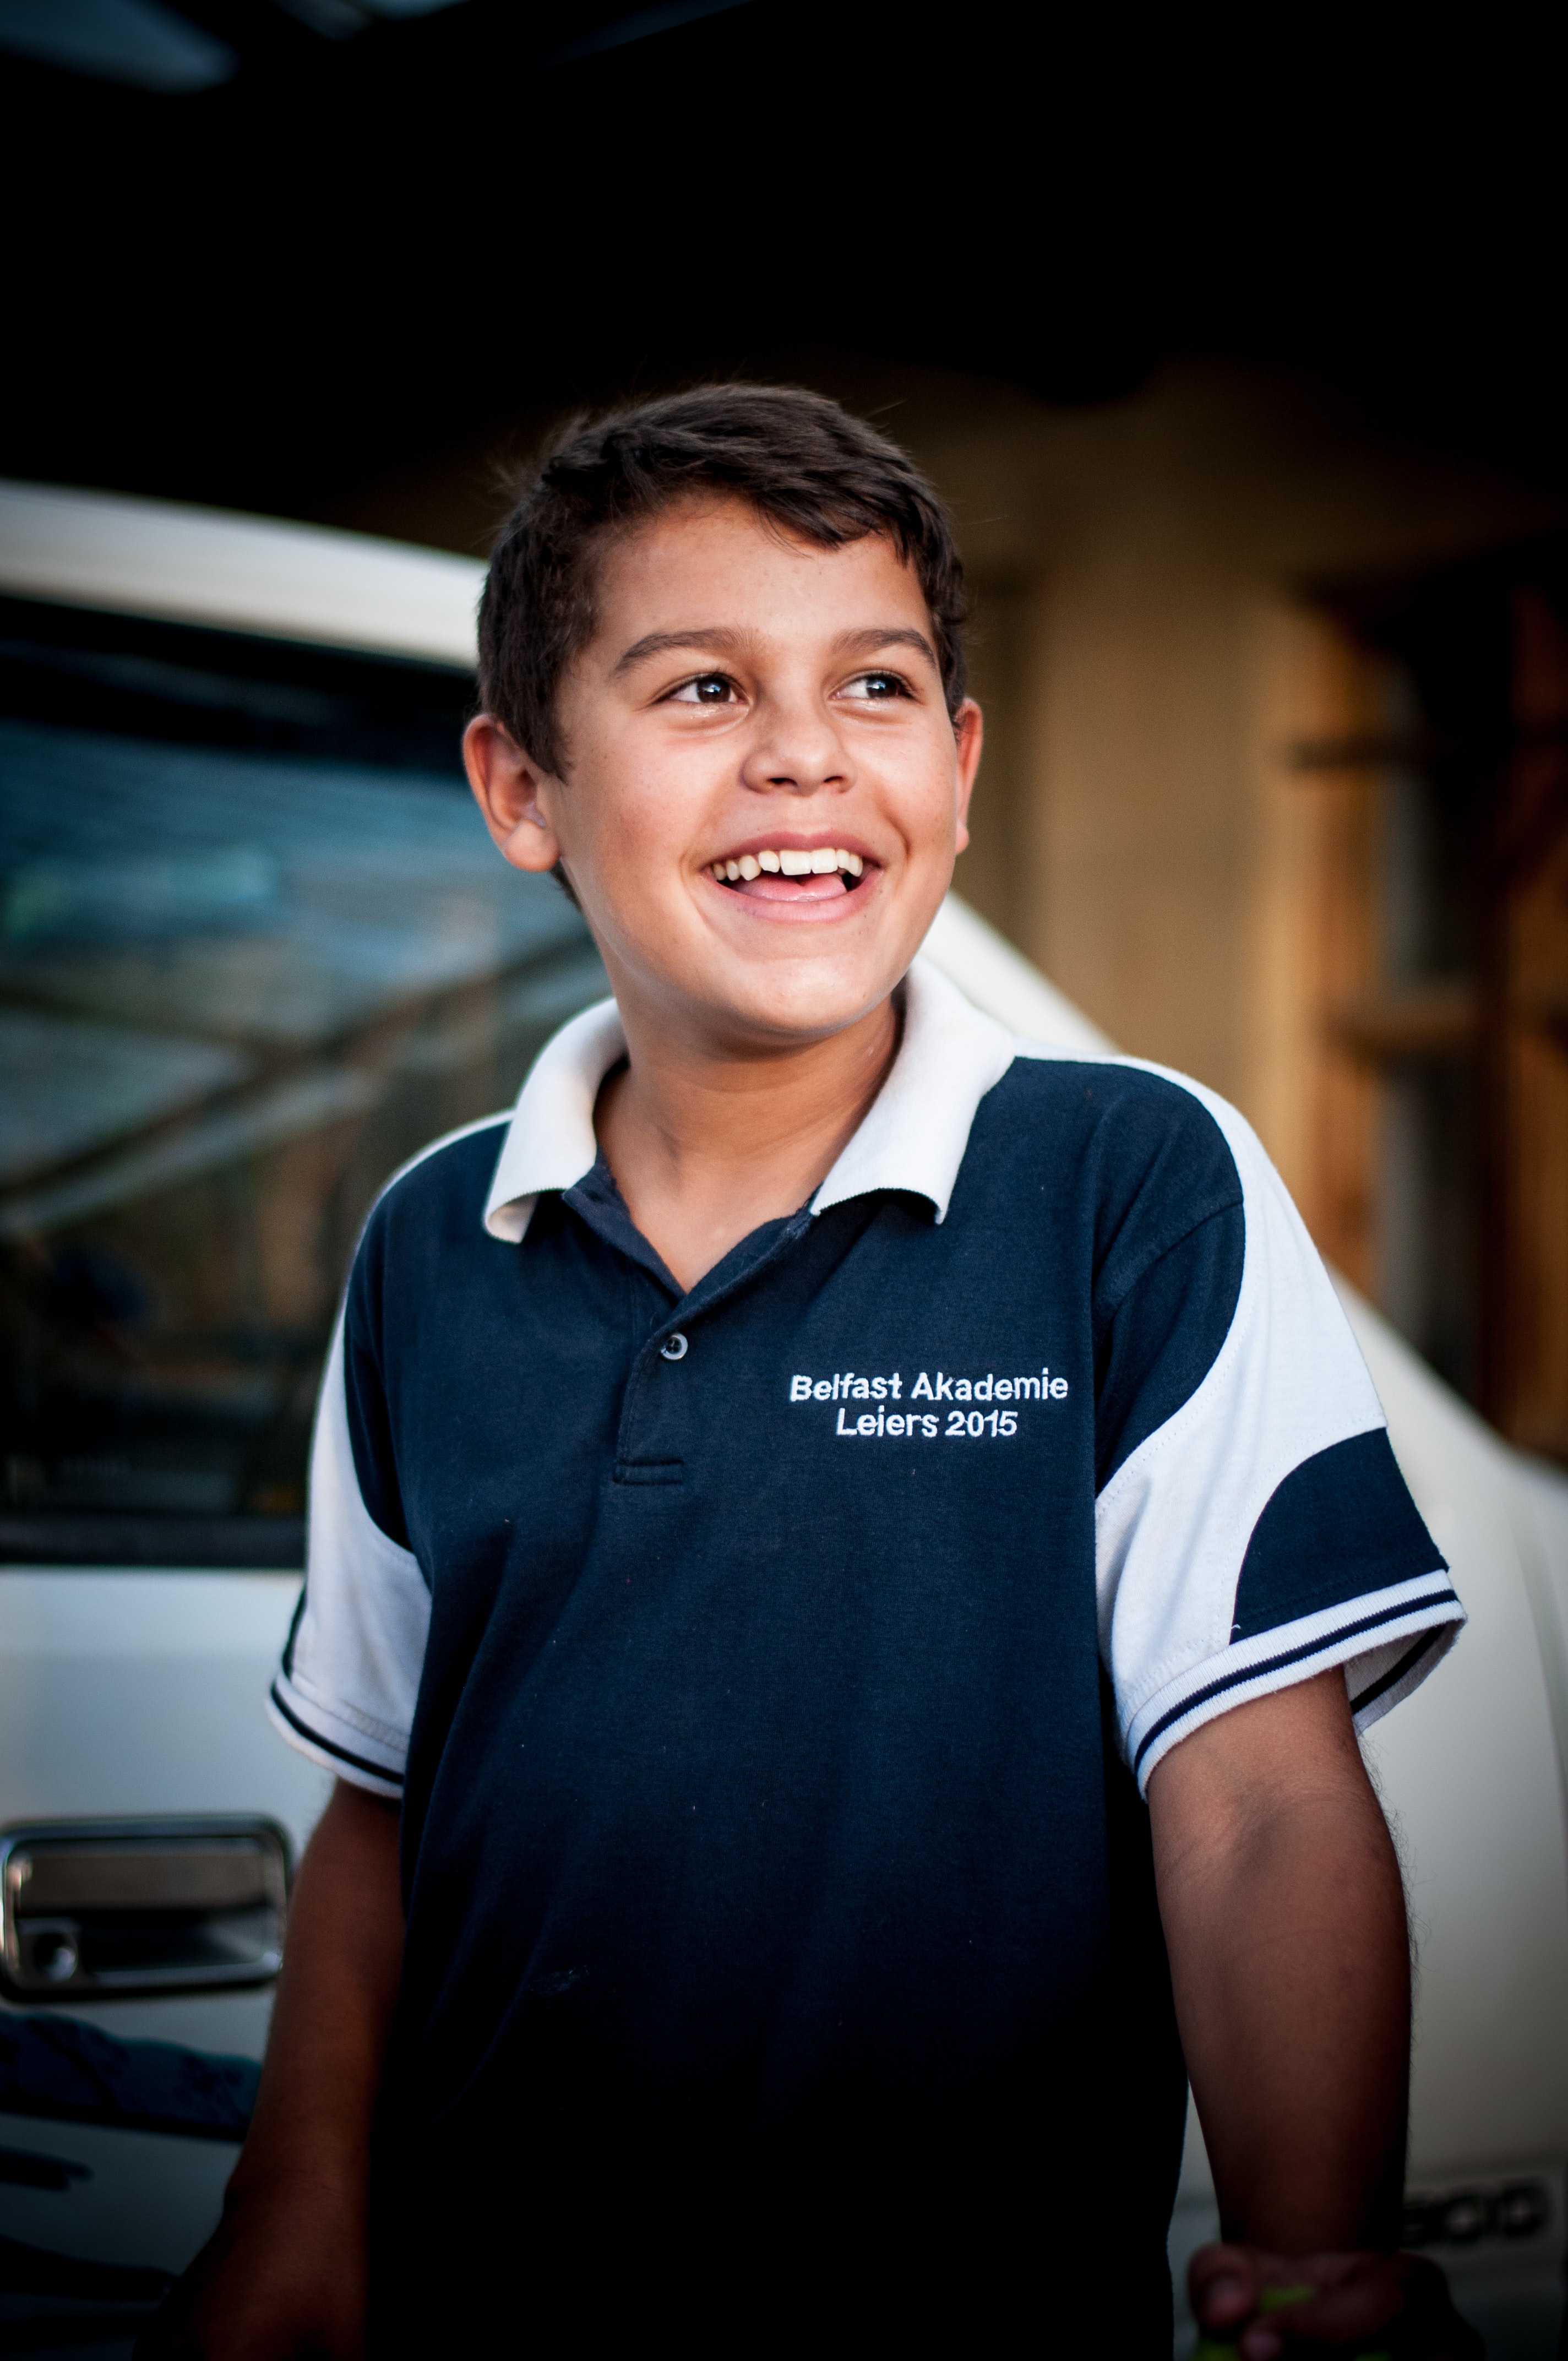
photography, portrait photography, smile, polo shirt, flash photography, white collar worker, car, vehicle, t shirt